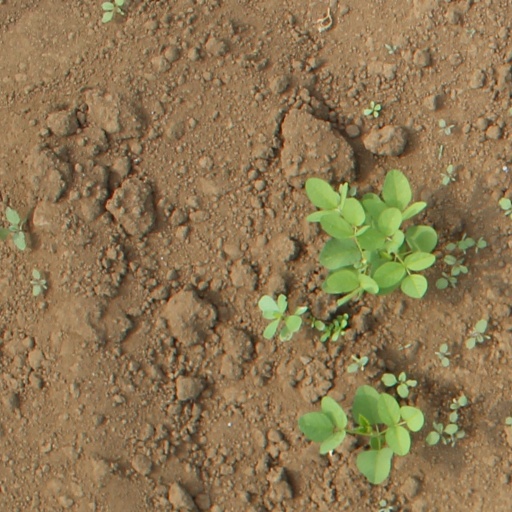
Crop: soybean